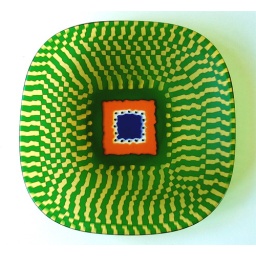
Fused glass bowl by Mel Munsen